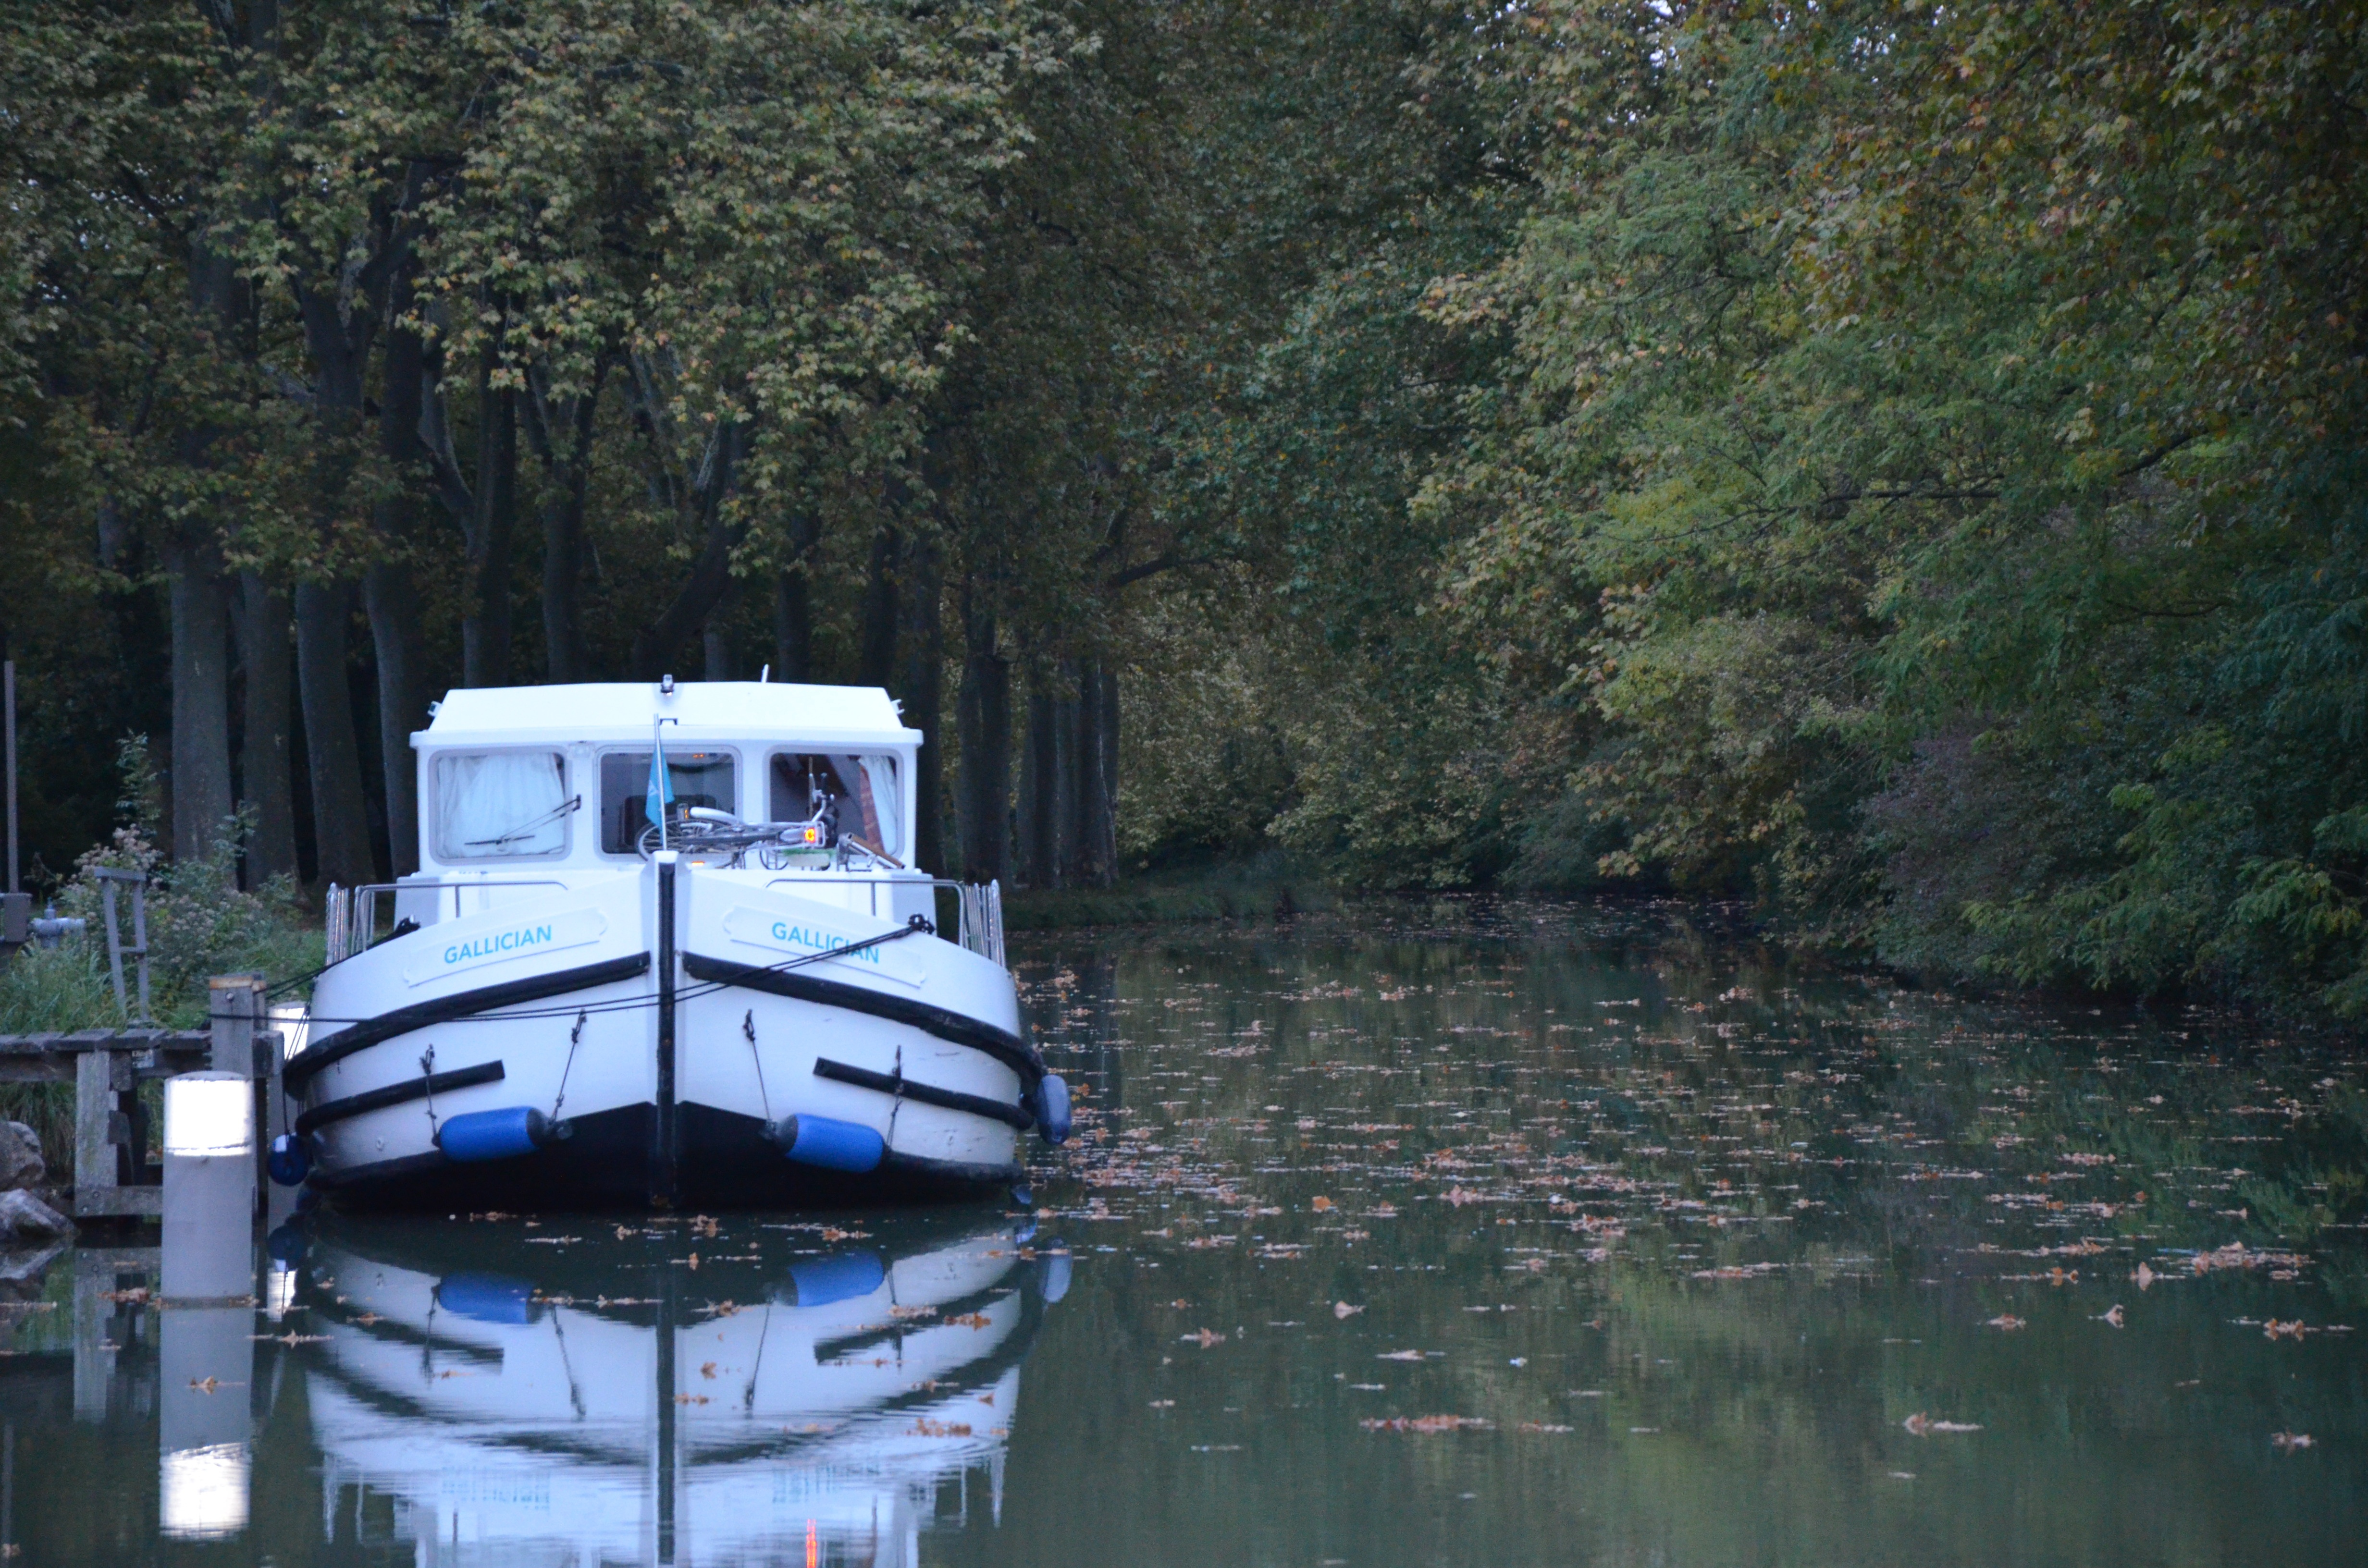
landscape, water, nature, boat, lake, adventure, river, canal, france, reflection, vehicle, waterway, body of water, boating, watercraft, ecosystem, barca